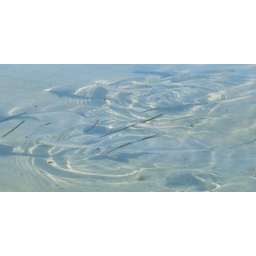
Wee fish in the shallow water